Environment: real
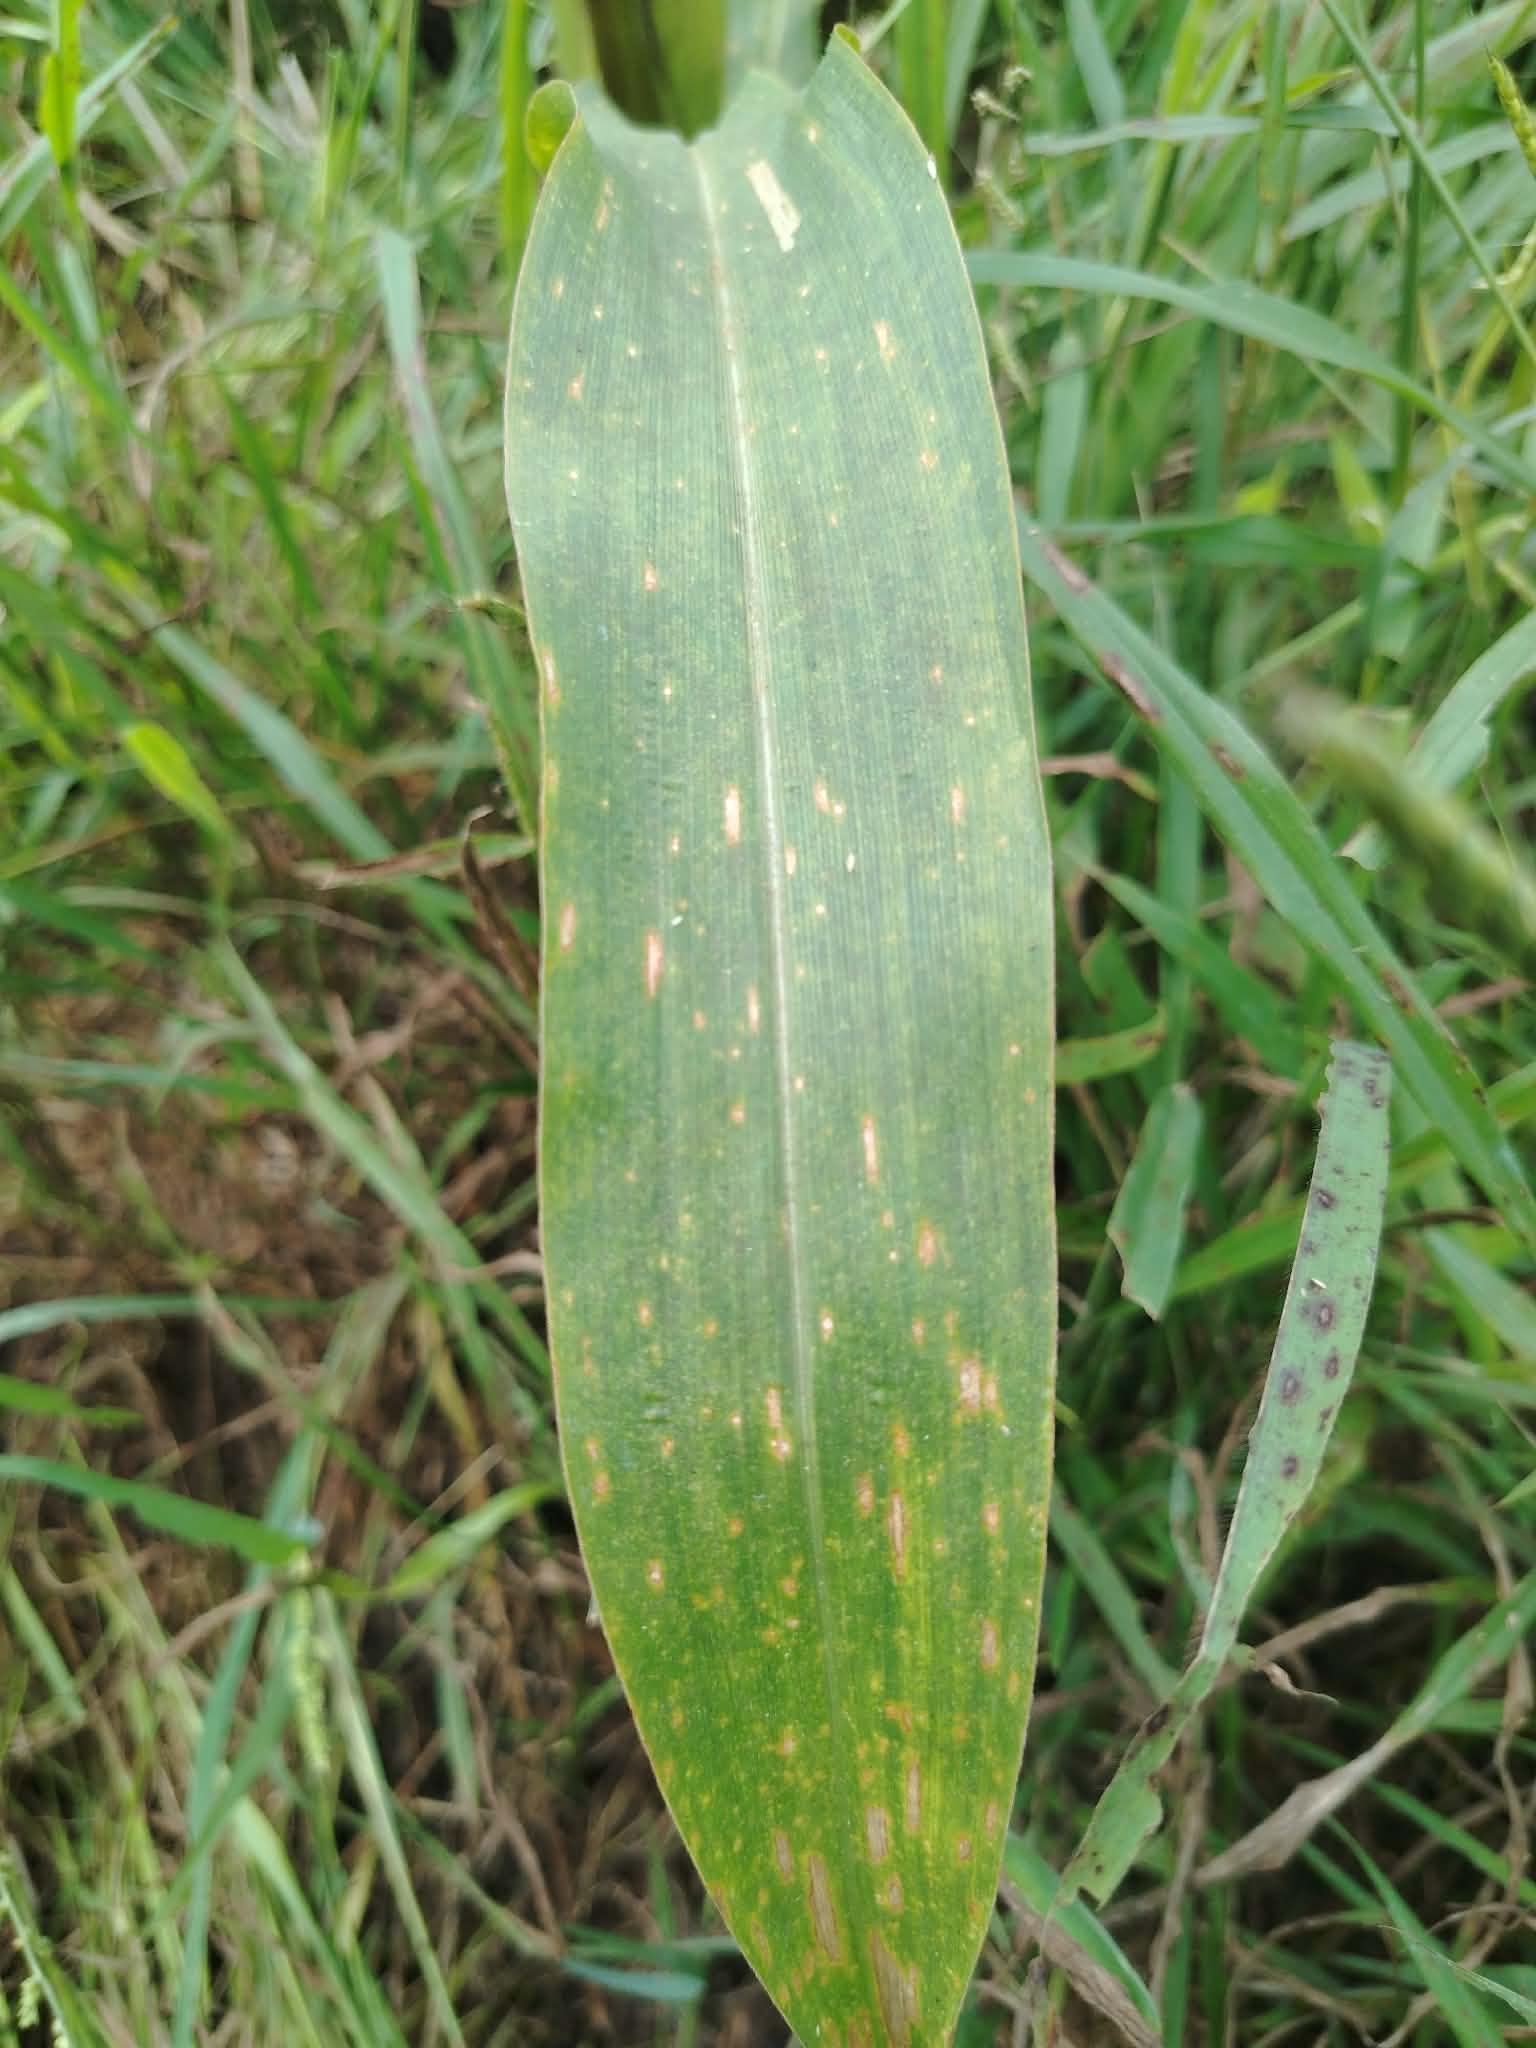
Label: gray_leaf_spot